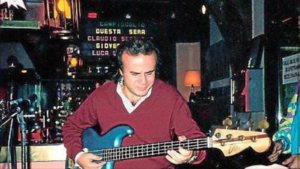
Jerry Calà de son vrai nom Calogero Calà, né à Catane le 28 juin 1951 est un acteur, humoriste, chanteur et réalisateur italien.